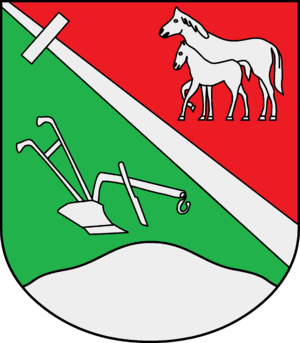
Kastorf est une commune allemande du Schleswig-Holstein, située dans l'arrondissement du duché de Lauenbourg, à mi-chemin entre les villes de Bad Oldesloe et Ratzeburg. Kastorf est l'une des onze communes de l'Amt Berkenthin dont le siège est à Berkenthin.